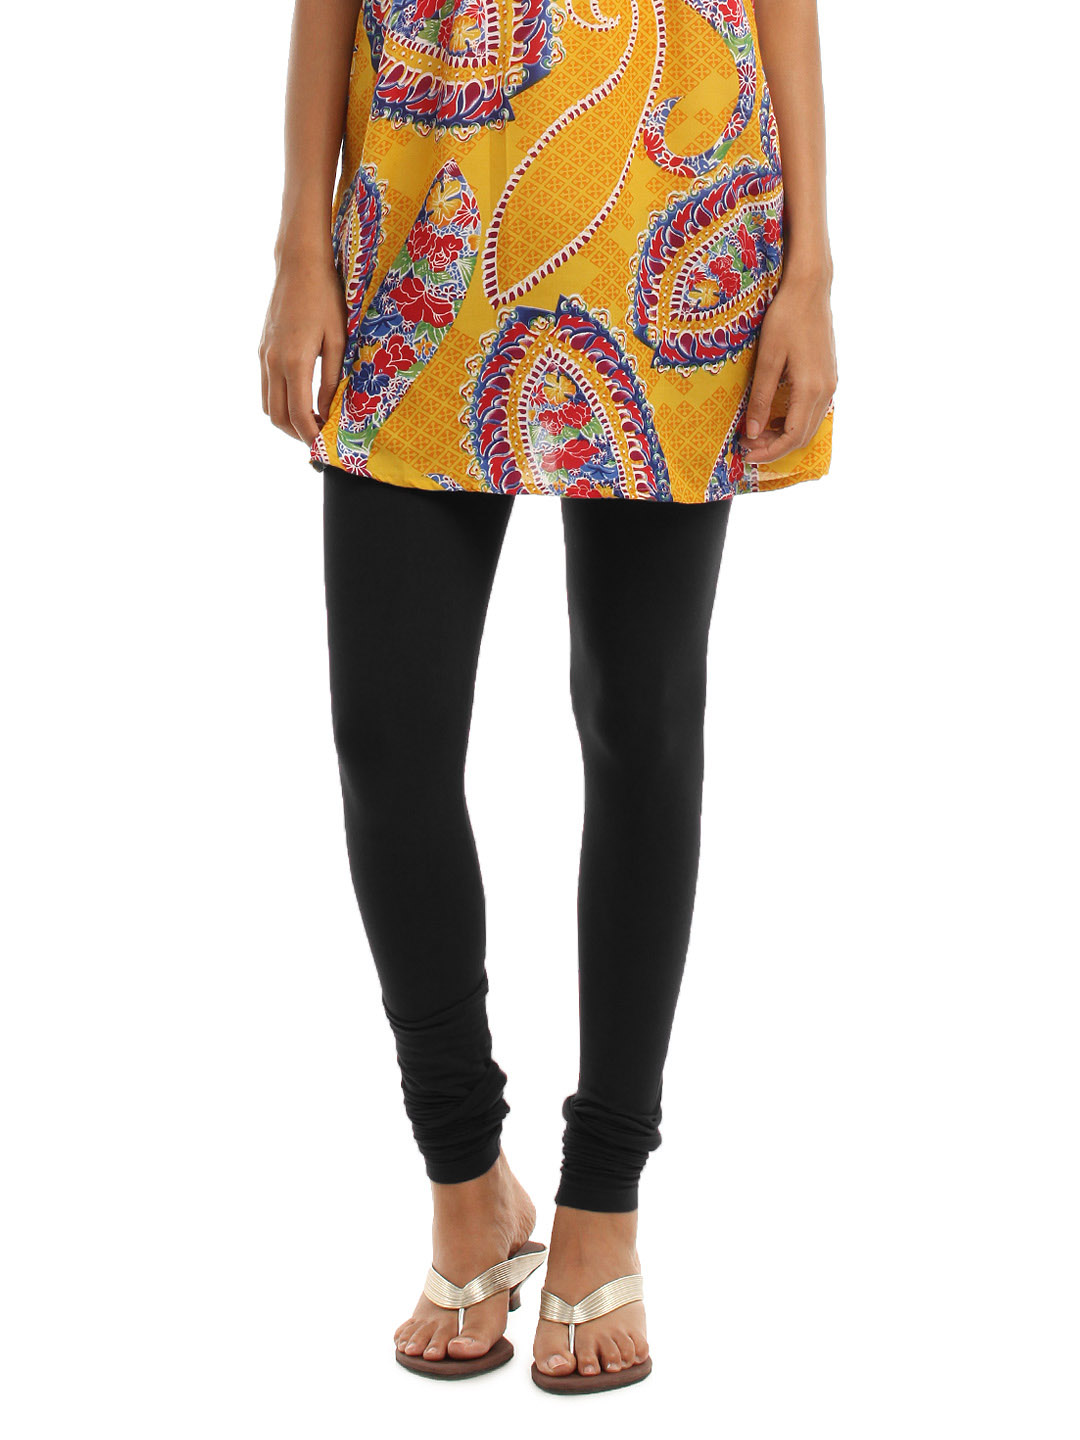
Vishudh Black Leggings
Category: Apparel / Bottomwear / Leggings
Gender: Women
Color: Black
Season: Summer 2012
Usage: Casual